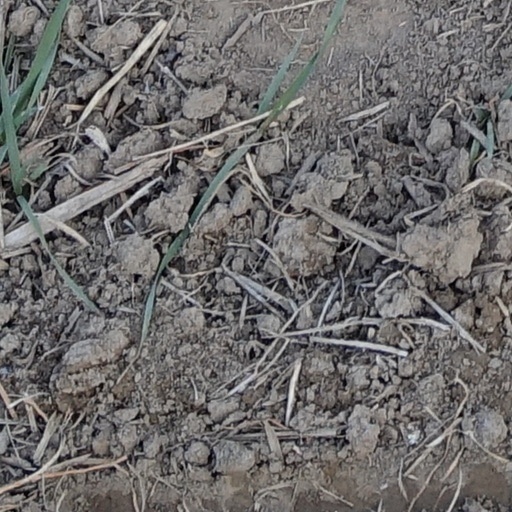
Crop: wheat